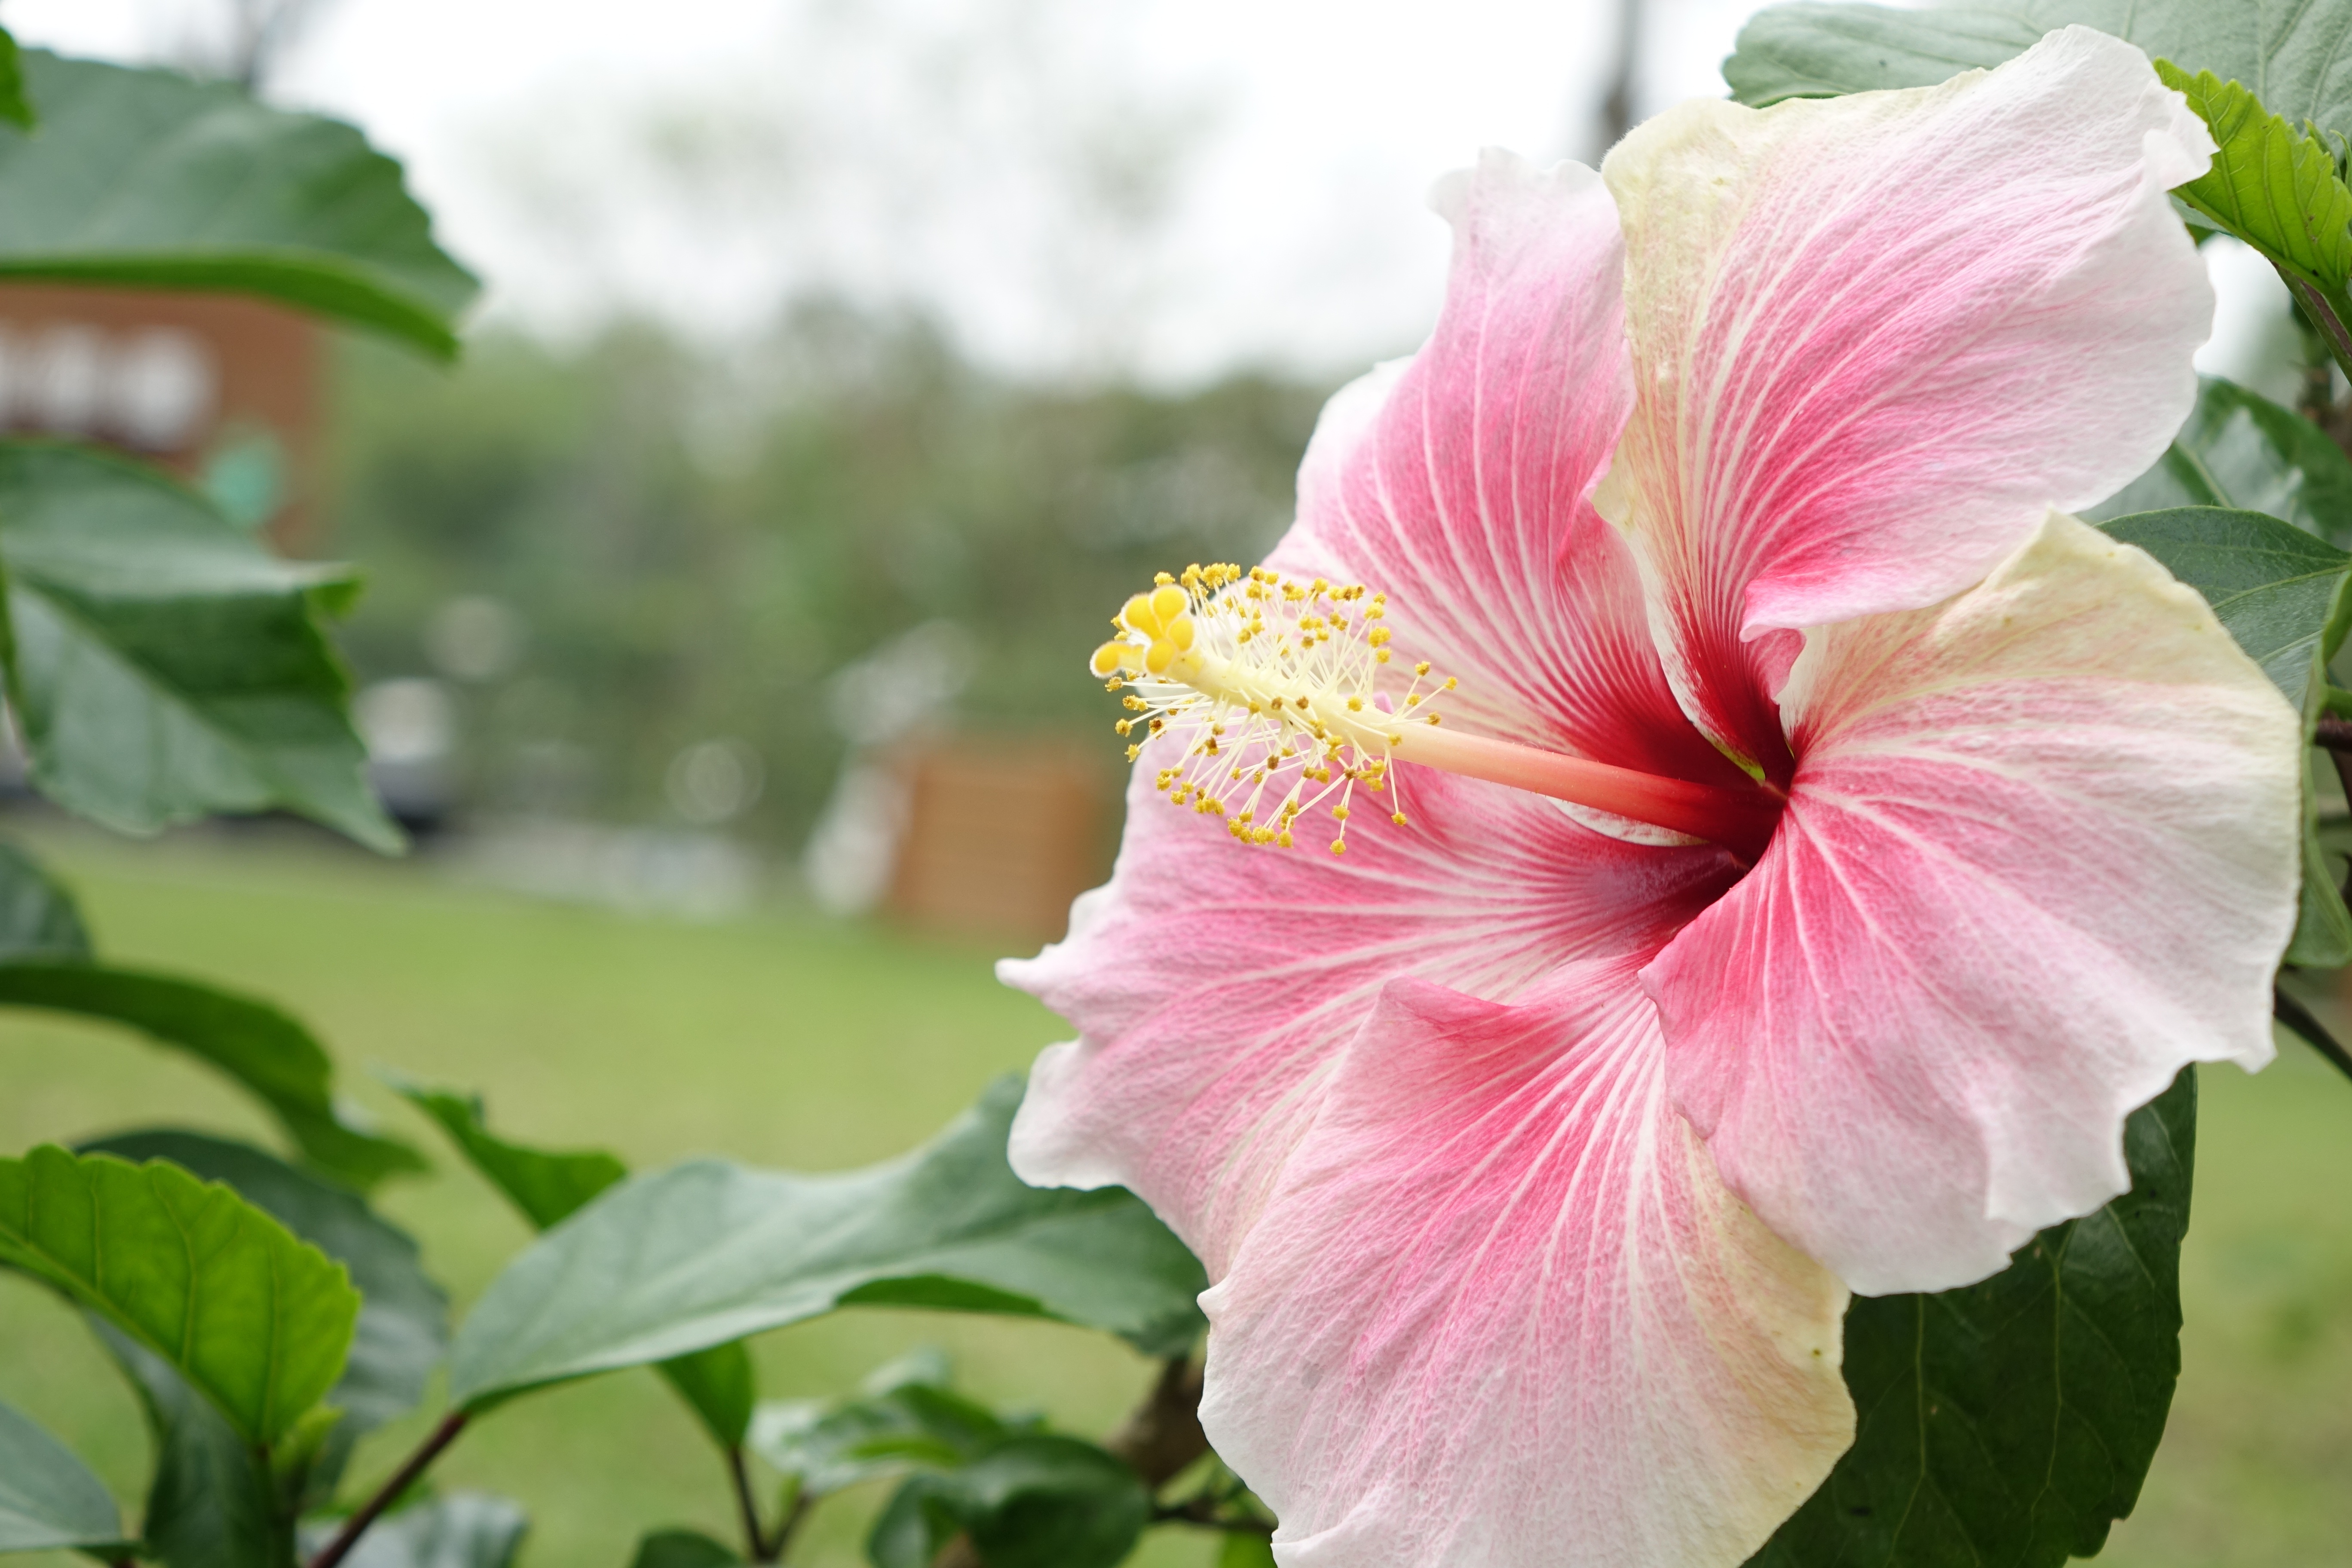
blossom, light, plant, white, flower, petal, natural, botany, garden, powder, pink, flora, day, hibiscus, malvales, flowering plant, chinese hibiscus, land plant, mallow family